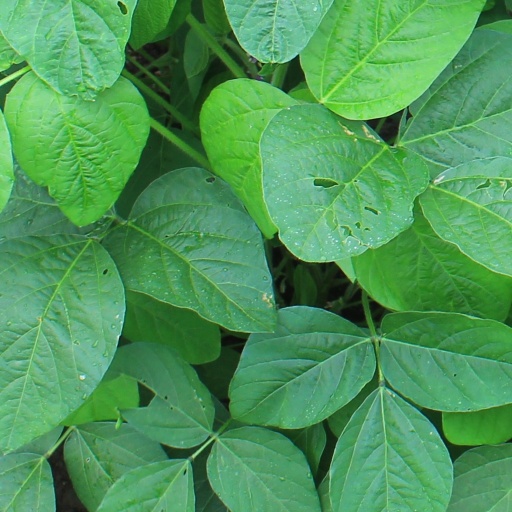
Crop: soybean